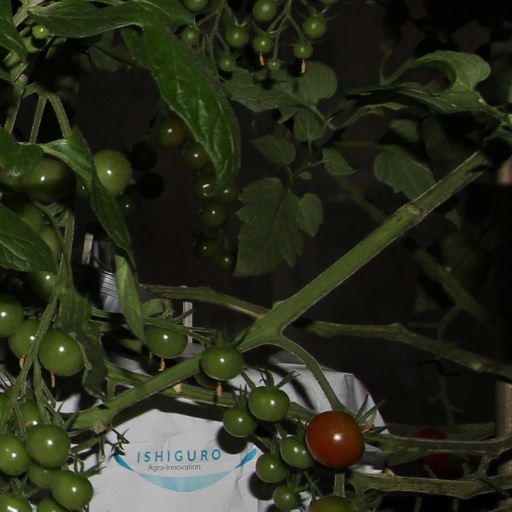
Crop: tomato